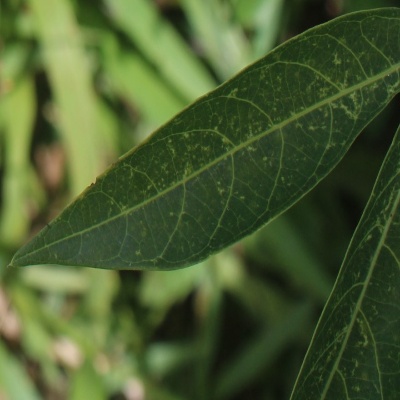
Crop: Cassava
Condition: green mite